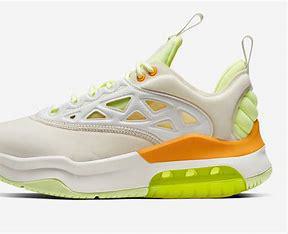
Brand: Jordan
Model: Max 200